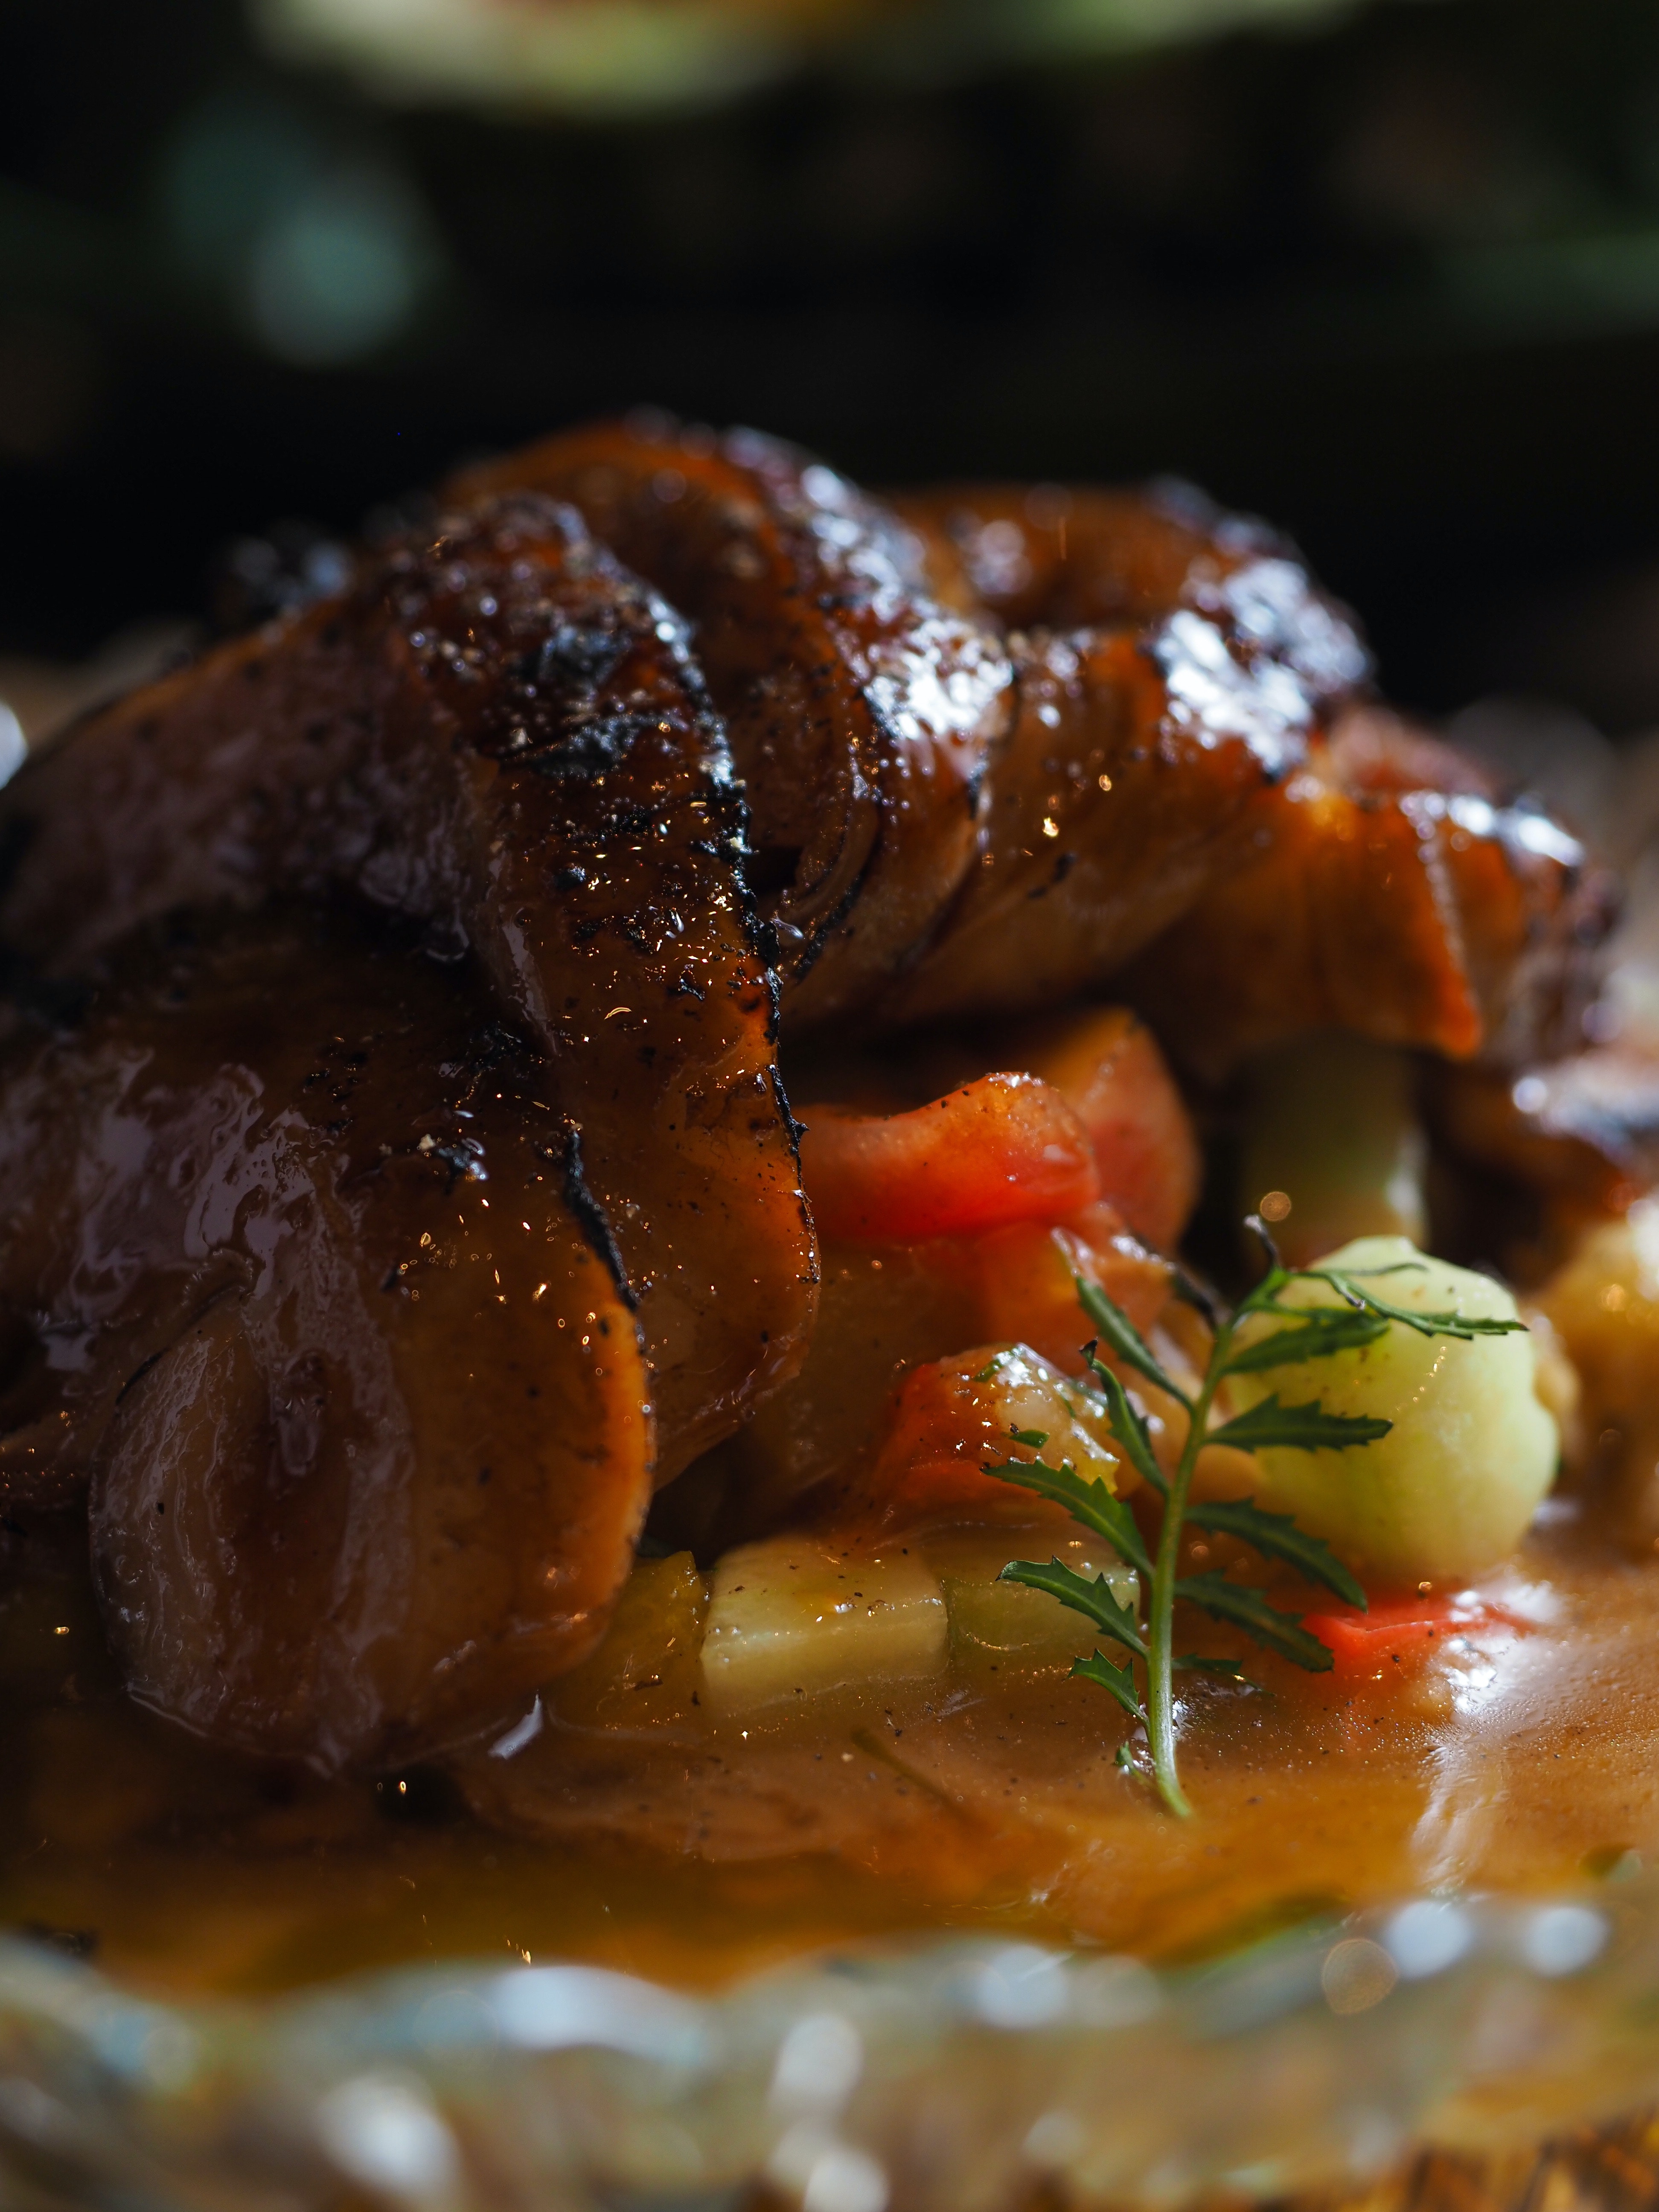
food, ingredient, recipe, stew, roasting, cuisine, cooking, dish, braising, produce, meat, Chasseur, duck meat, curry, Red cooking, condiment, pork steak, chicken meat, philippine adobo, pork, comfort food, gosht, vegetable, Espagnole sauce, Babi panggang, gravy, kai yang, Duck confit, Coq au vin, Brown sauce, beef, fried food, pot roast, la carte food, barbecue sauce, mole sauce, Birria, garnish, carne asada, char siu, Kakuni, shanghai food, german food, flesh, Anhui cuisine, thai food, chinese food, barbecue chicken